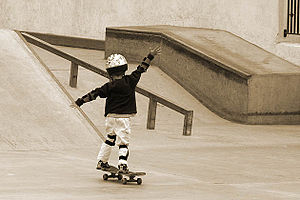
Skateboard
Skateboard
Et skateboard er et smalt bræt, hvorunder der er påsat 4 hjul. Skateboardet kan bruges som transportmiddel eller til, som det oftere er tilfældet herhjemme, at udføre såkaldte tricks.